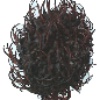
Label: Rambutan 1